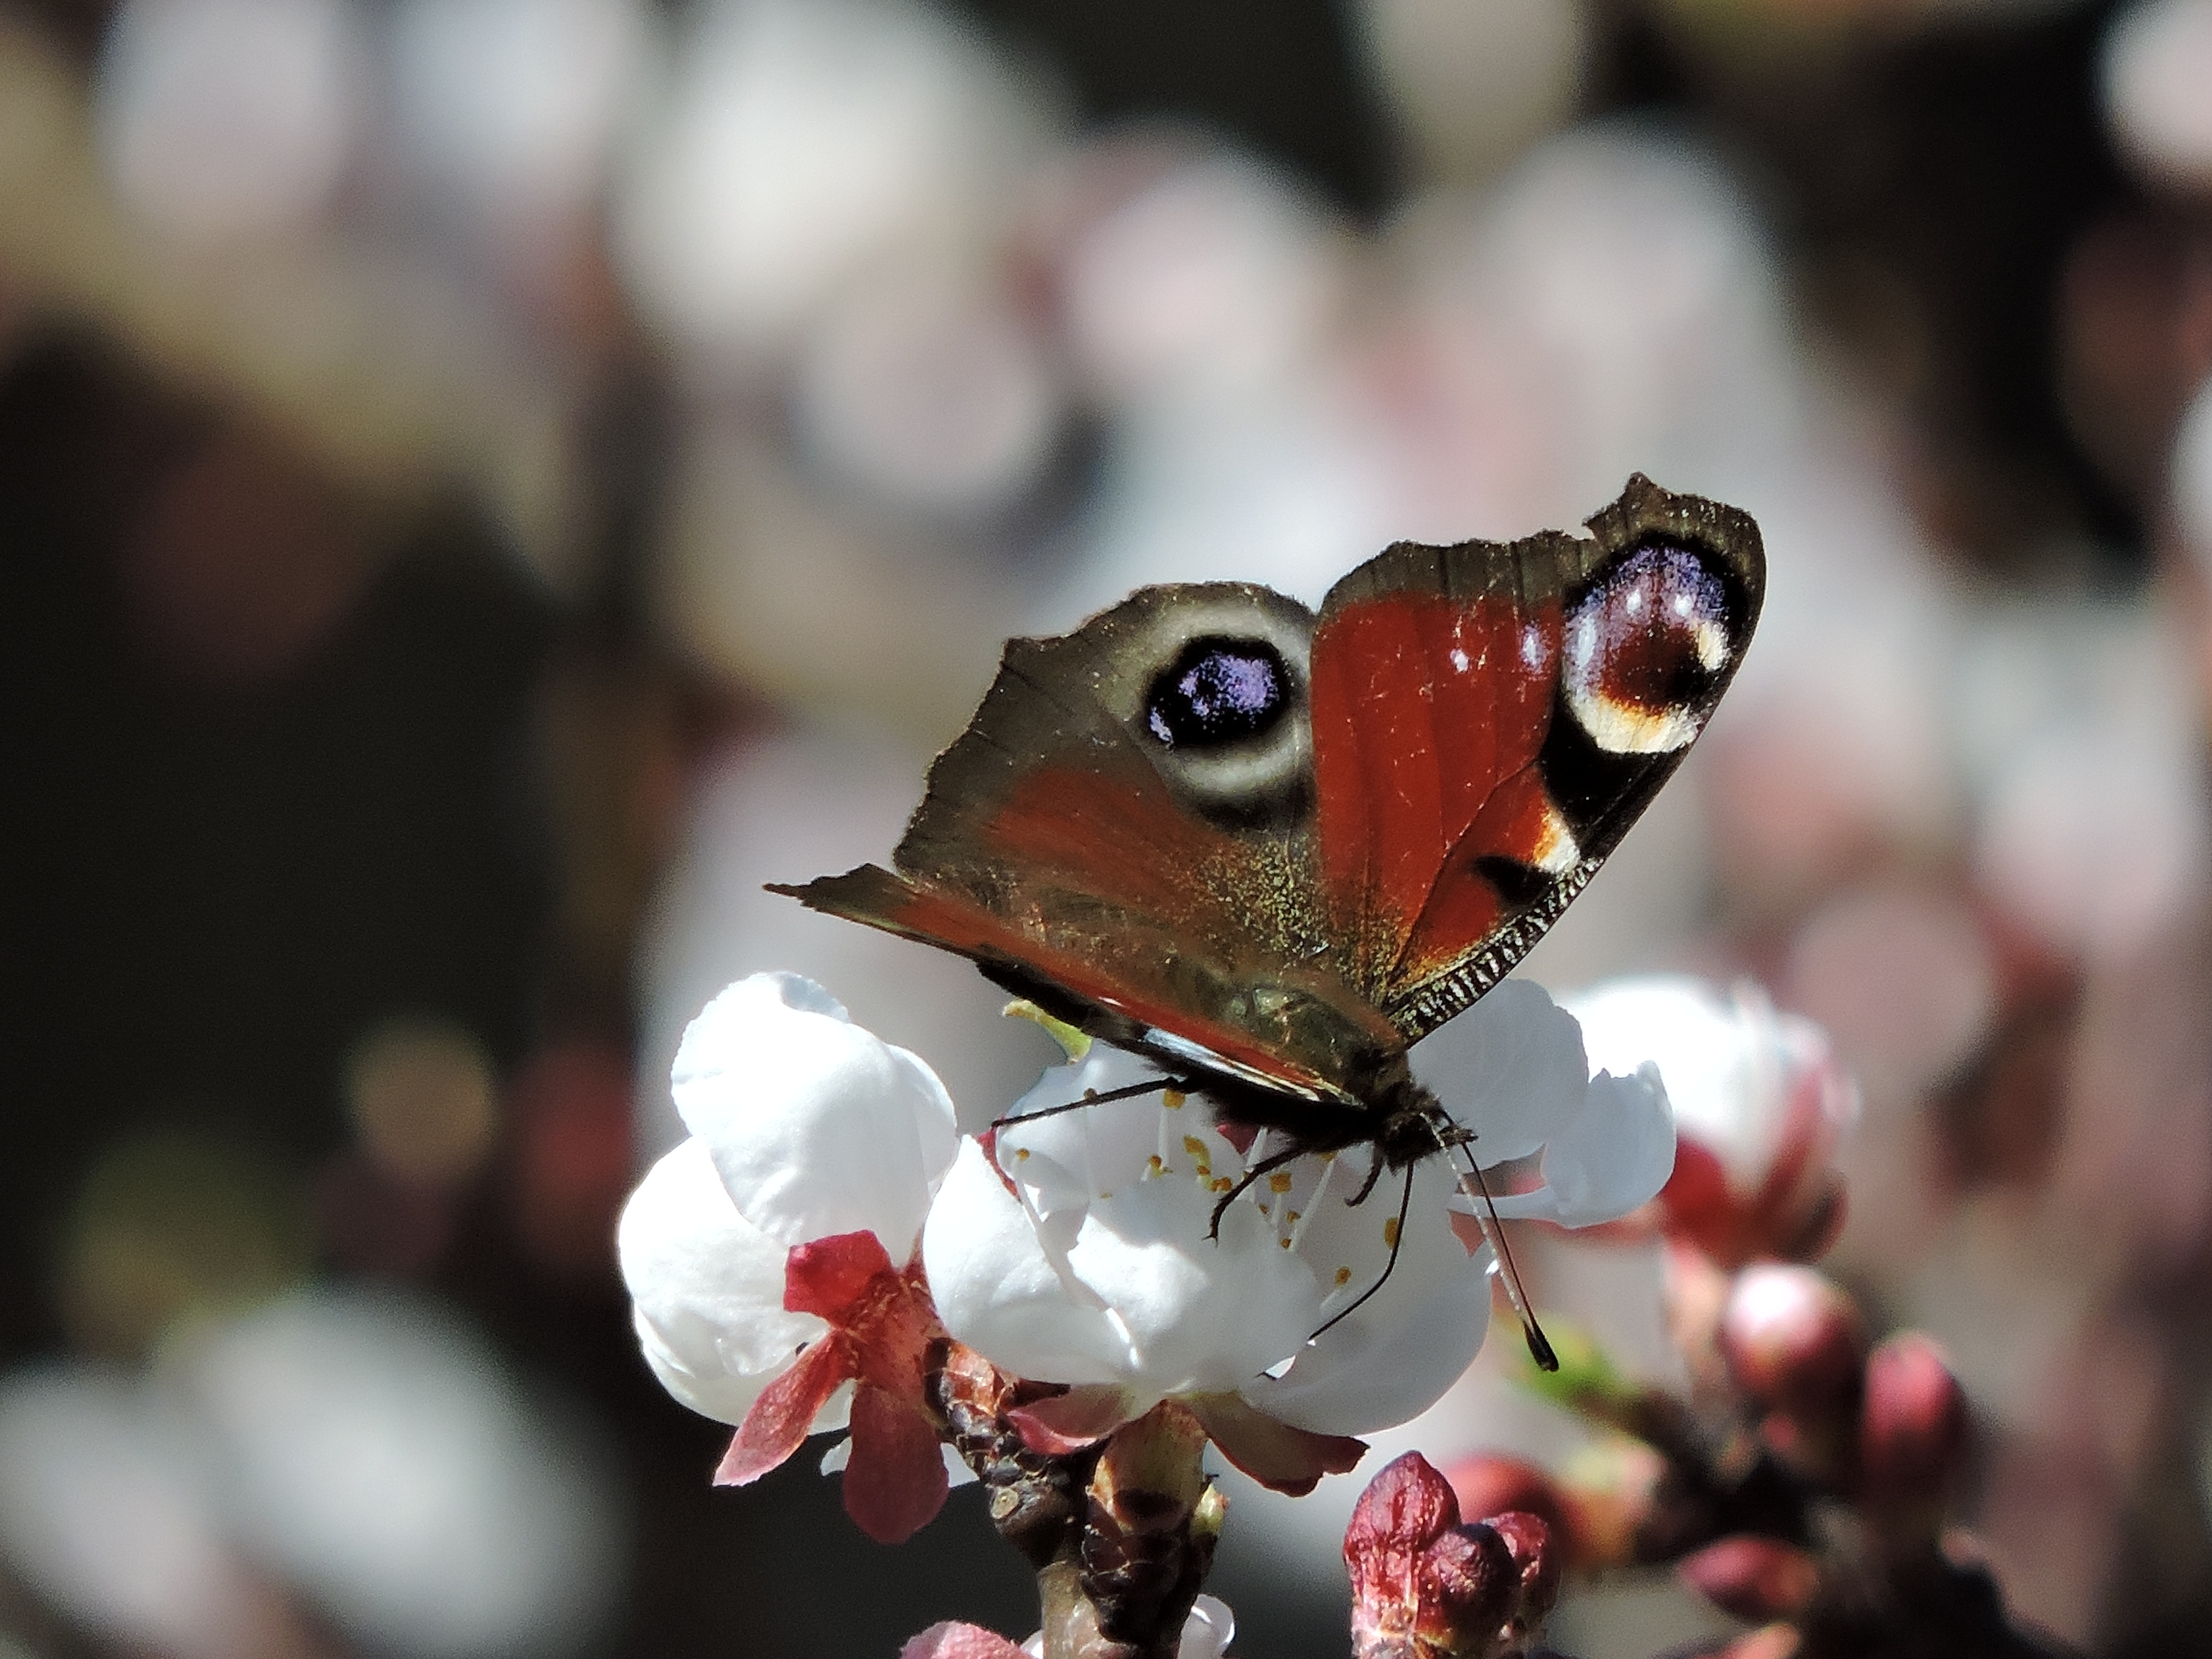
nature, blossom, photography, flower, bloom, red, insect, butterfly, garden, fauna, invertebrate, peacock, close up, macro photography, peacock butterfly, attracting, moths and butterflies